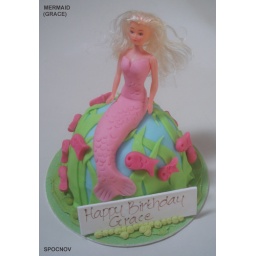
Memaid sitting in the ocean novelty cakes